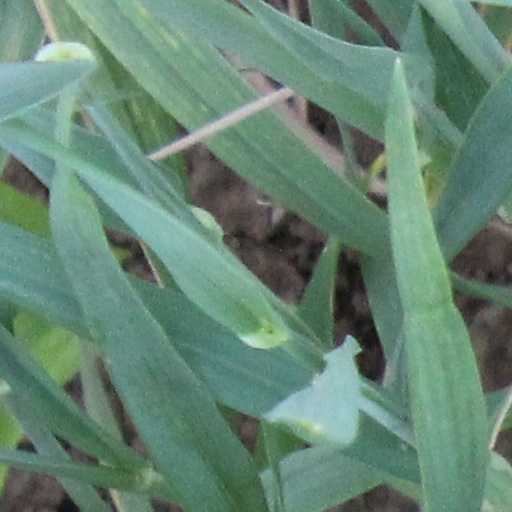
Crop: wheat